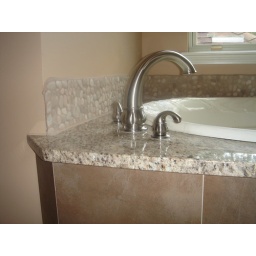
river rocks around the tub